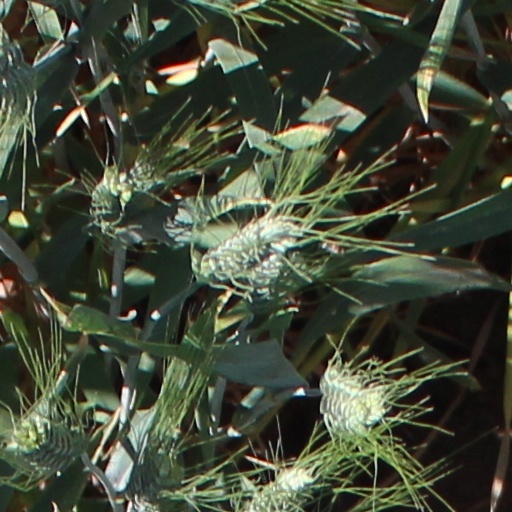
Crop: wheat